Davit Gharibyan

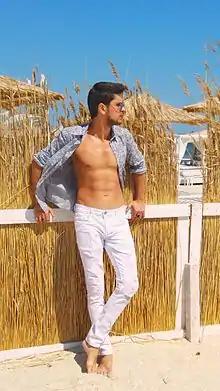

Davit Gharibyan (Armenian: Դավիթ Ղարիբյան; born May 29, 1990, in Yerevan, Armenia) is an Armenian model, actor, director, host and publisher in music networks.